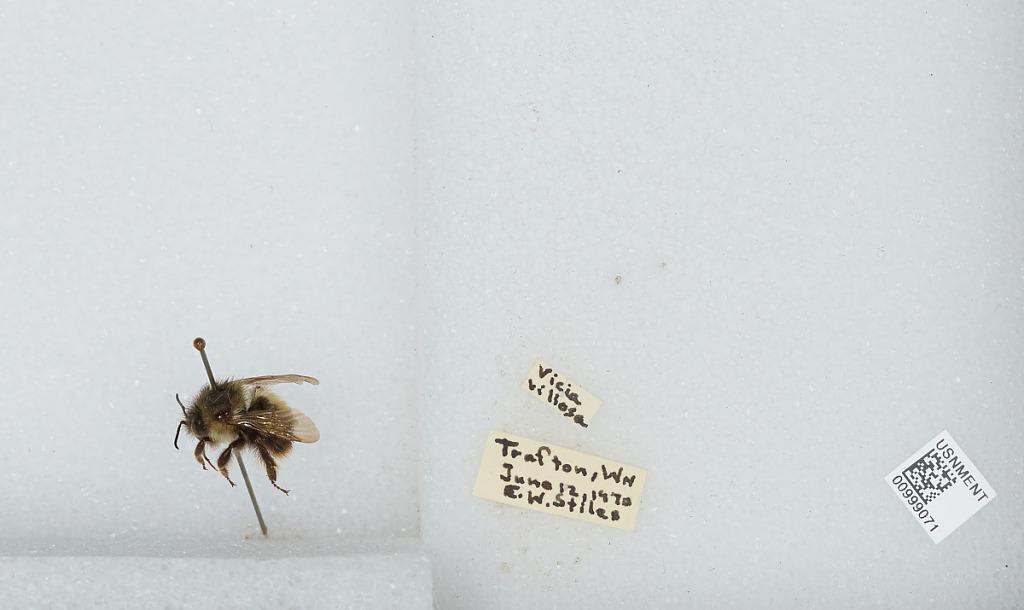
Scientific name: Bombus (Pyrobombus) mixtus Cresson
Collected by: E. Stiles
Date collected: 1970-6-12
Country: United States
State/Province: Washington
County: Snohomish
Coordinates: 48.04, -121.71